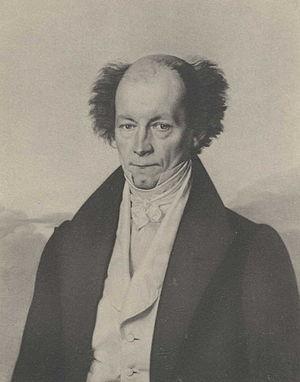
Johann August Grunert, né le 7 février 1797 à Halle-sur-Saale et mort le 7 juin 1872 à Greifswald, est un mathématicien allemand.